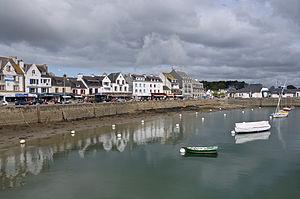
La Trinité-sur-Mer (Morbihan, Bretagne, France)
La Trinité-sur-Mer [la tʁi.ni.te syʁ mɛʁ] est une commune française, créée en 1864, située dans le département du Morbihan en région Bretagne.